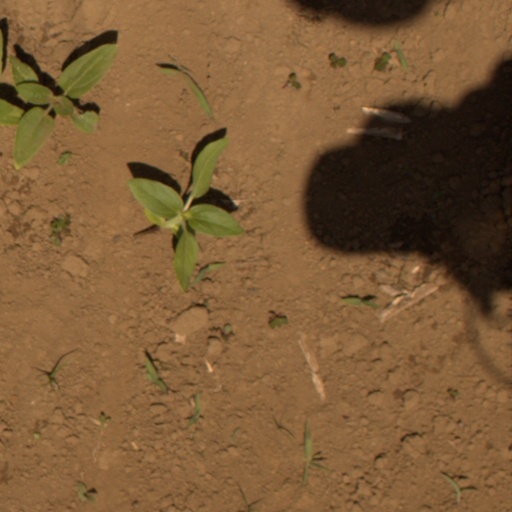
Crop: Jerusalem artichoke